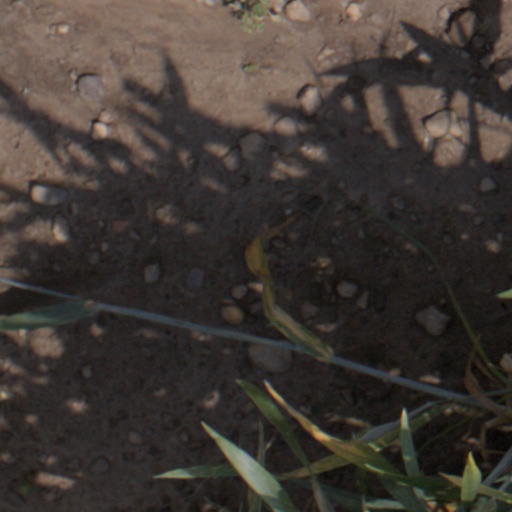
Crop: wheat